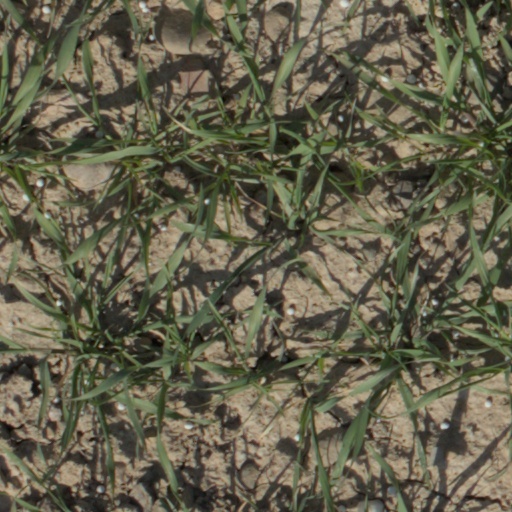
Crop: wheat